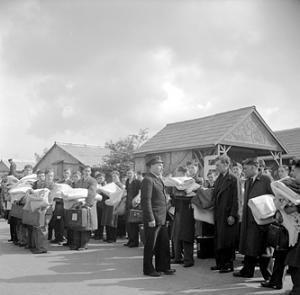
La composante marine est la marine de guerre des forces armées belges, lesquelles sont segmentées en quatre composantes depuis le 1ᵉʳ janvier 2002. Son commandant est depuis le 20 septembre 2016, l'amiral de division Wim Robberecht.